Vineyard Church (Dresden)

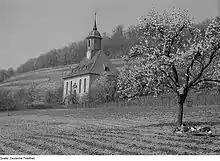
The Vineyard Church 1970

In the 18th century there were reconstructions in the church. Smaller renovations to the roof truss took place in 1800 and 1839. During the first major reconstruction from 1852 to 1853, the pulpit was moved and the pews in the chancel were removed. In 1876 the church received the tower clock. The installation of a new organ in 1891 required a reconstruction of the western galleries with new side entrances. After the purchase of a stove to heat the church, the Vineyard Church received a chimney around 1900. In 1910, a new furnace was given another location. For the relocation of the furnace, the access to the sacristy had to be moved.